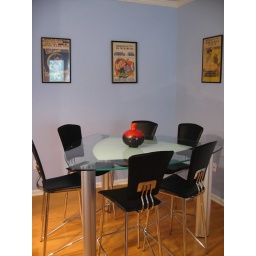
new table in the SC place - bistro height and seats six without being huge - very appealing